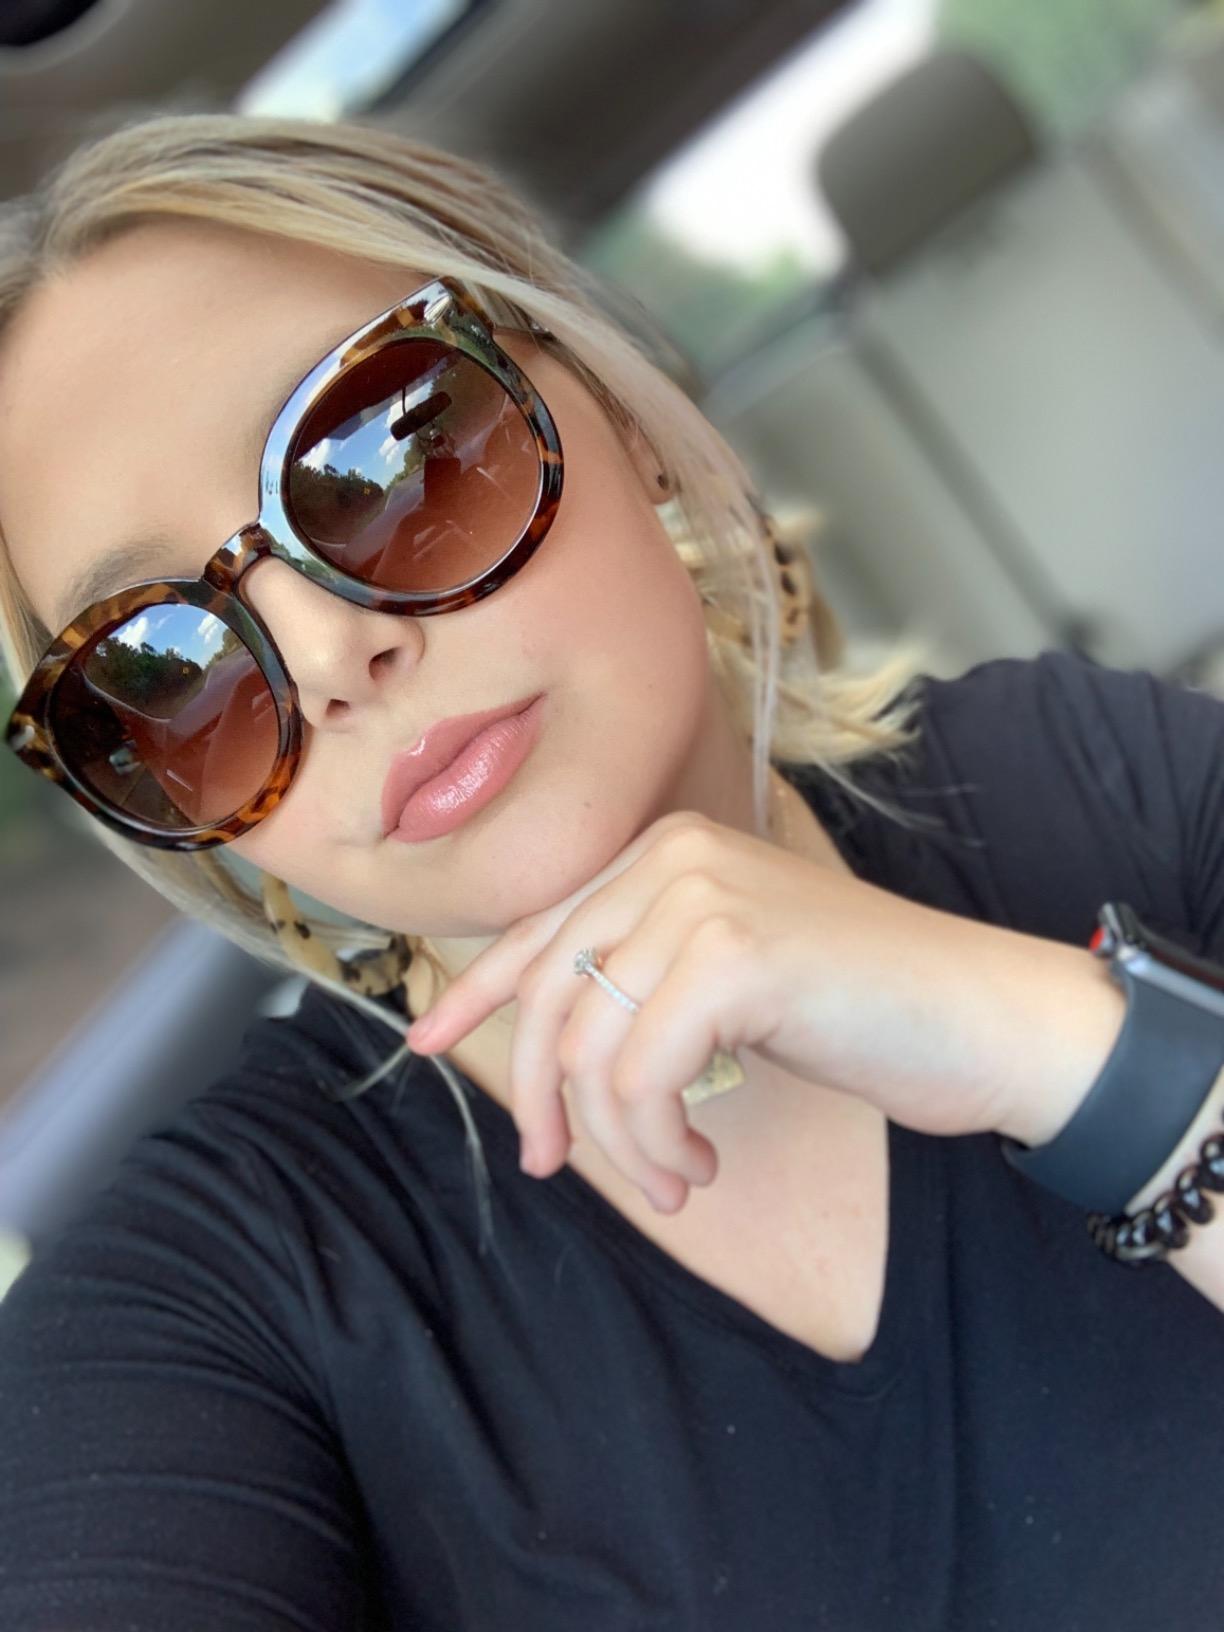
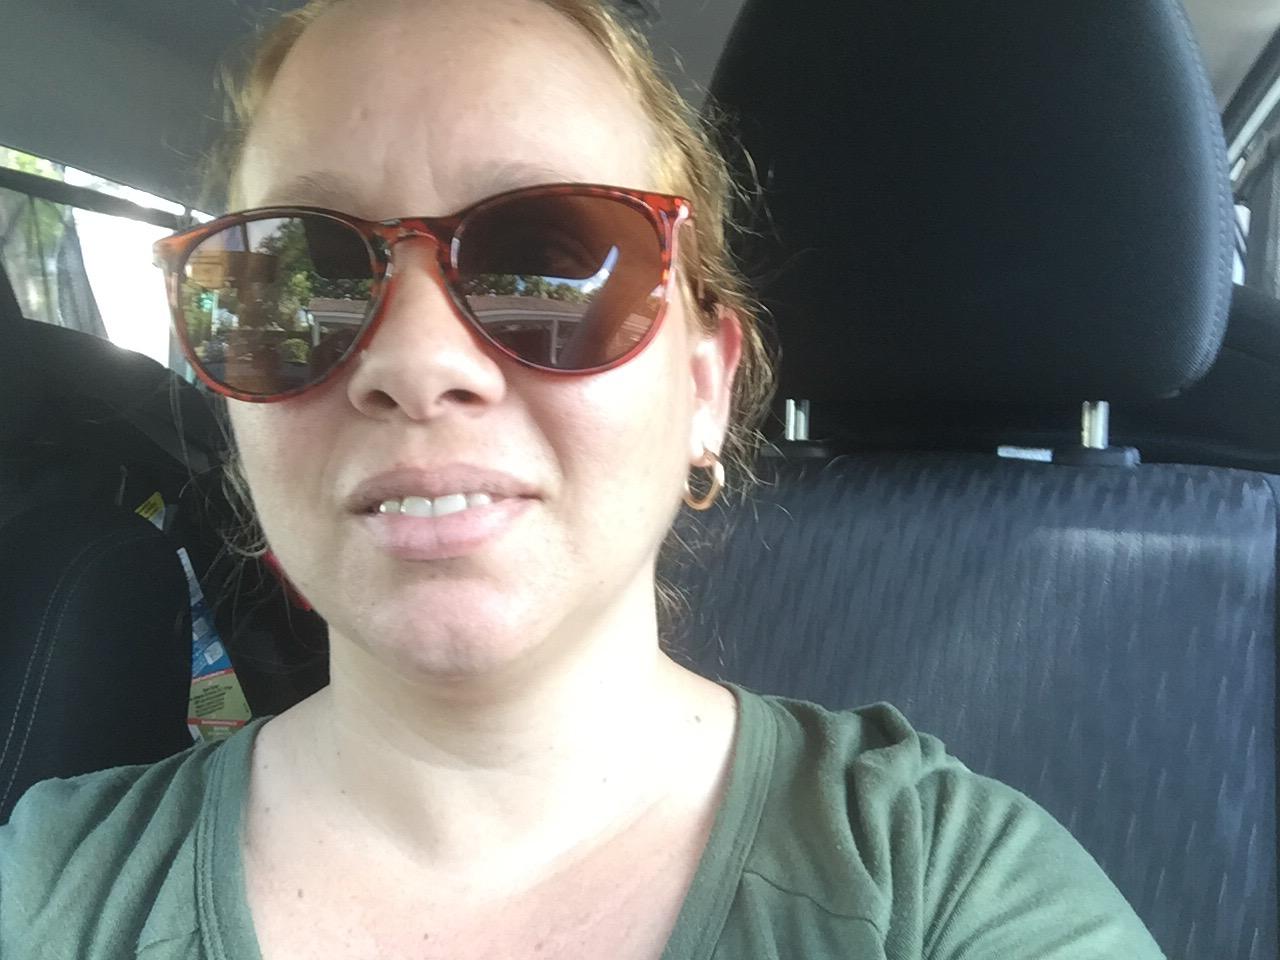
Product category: accessories_sunglasses
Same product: no